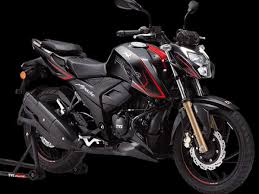
Vehicle type: Motorcycles